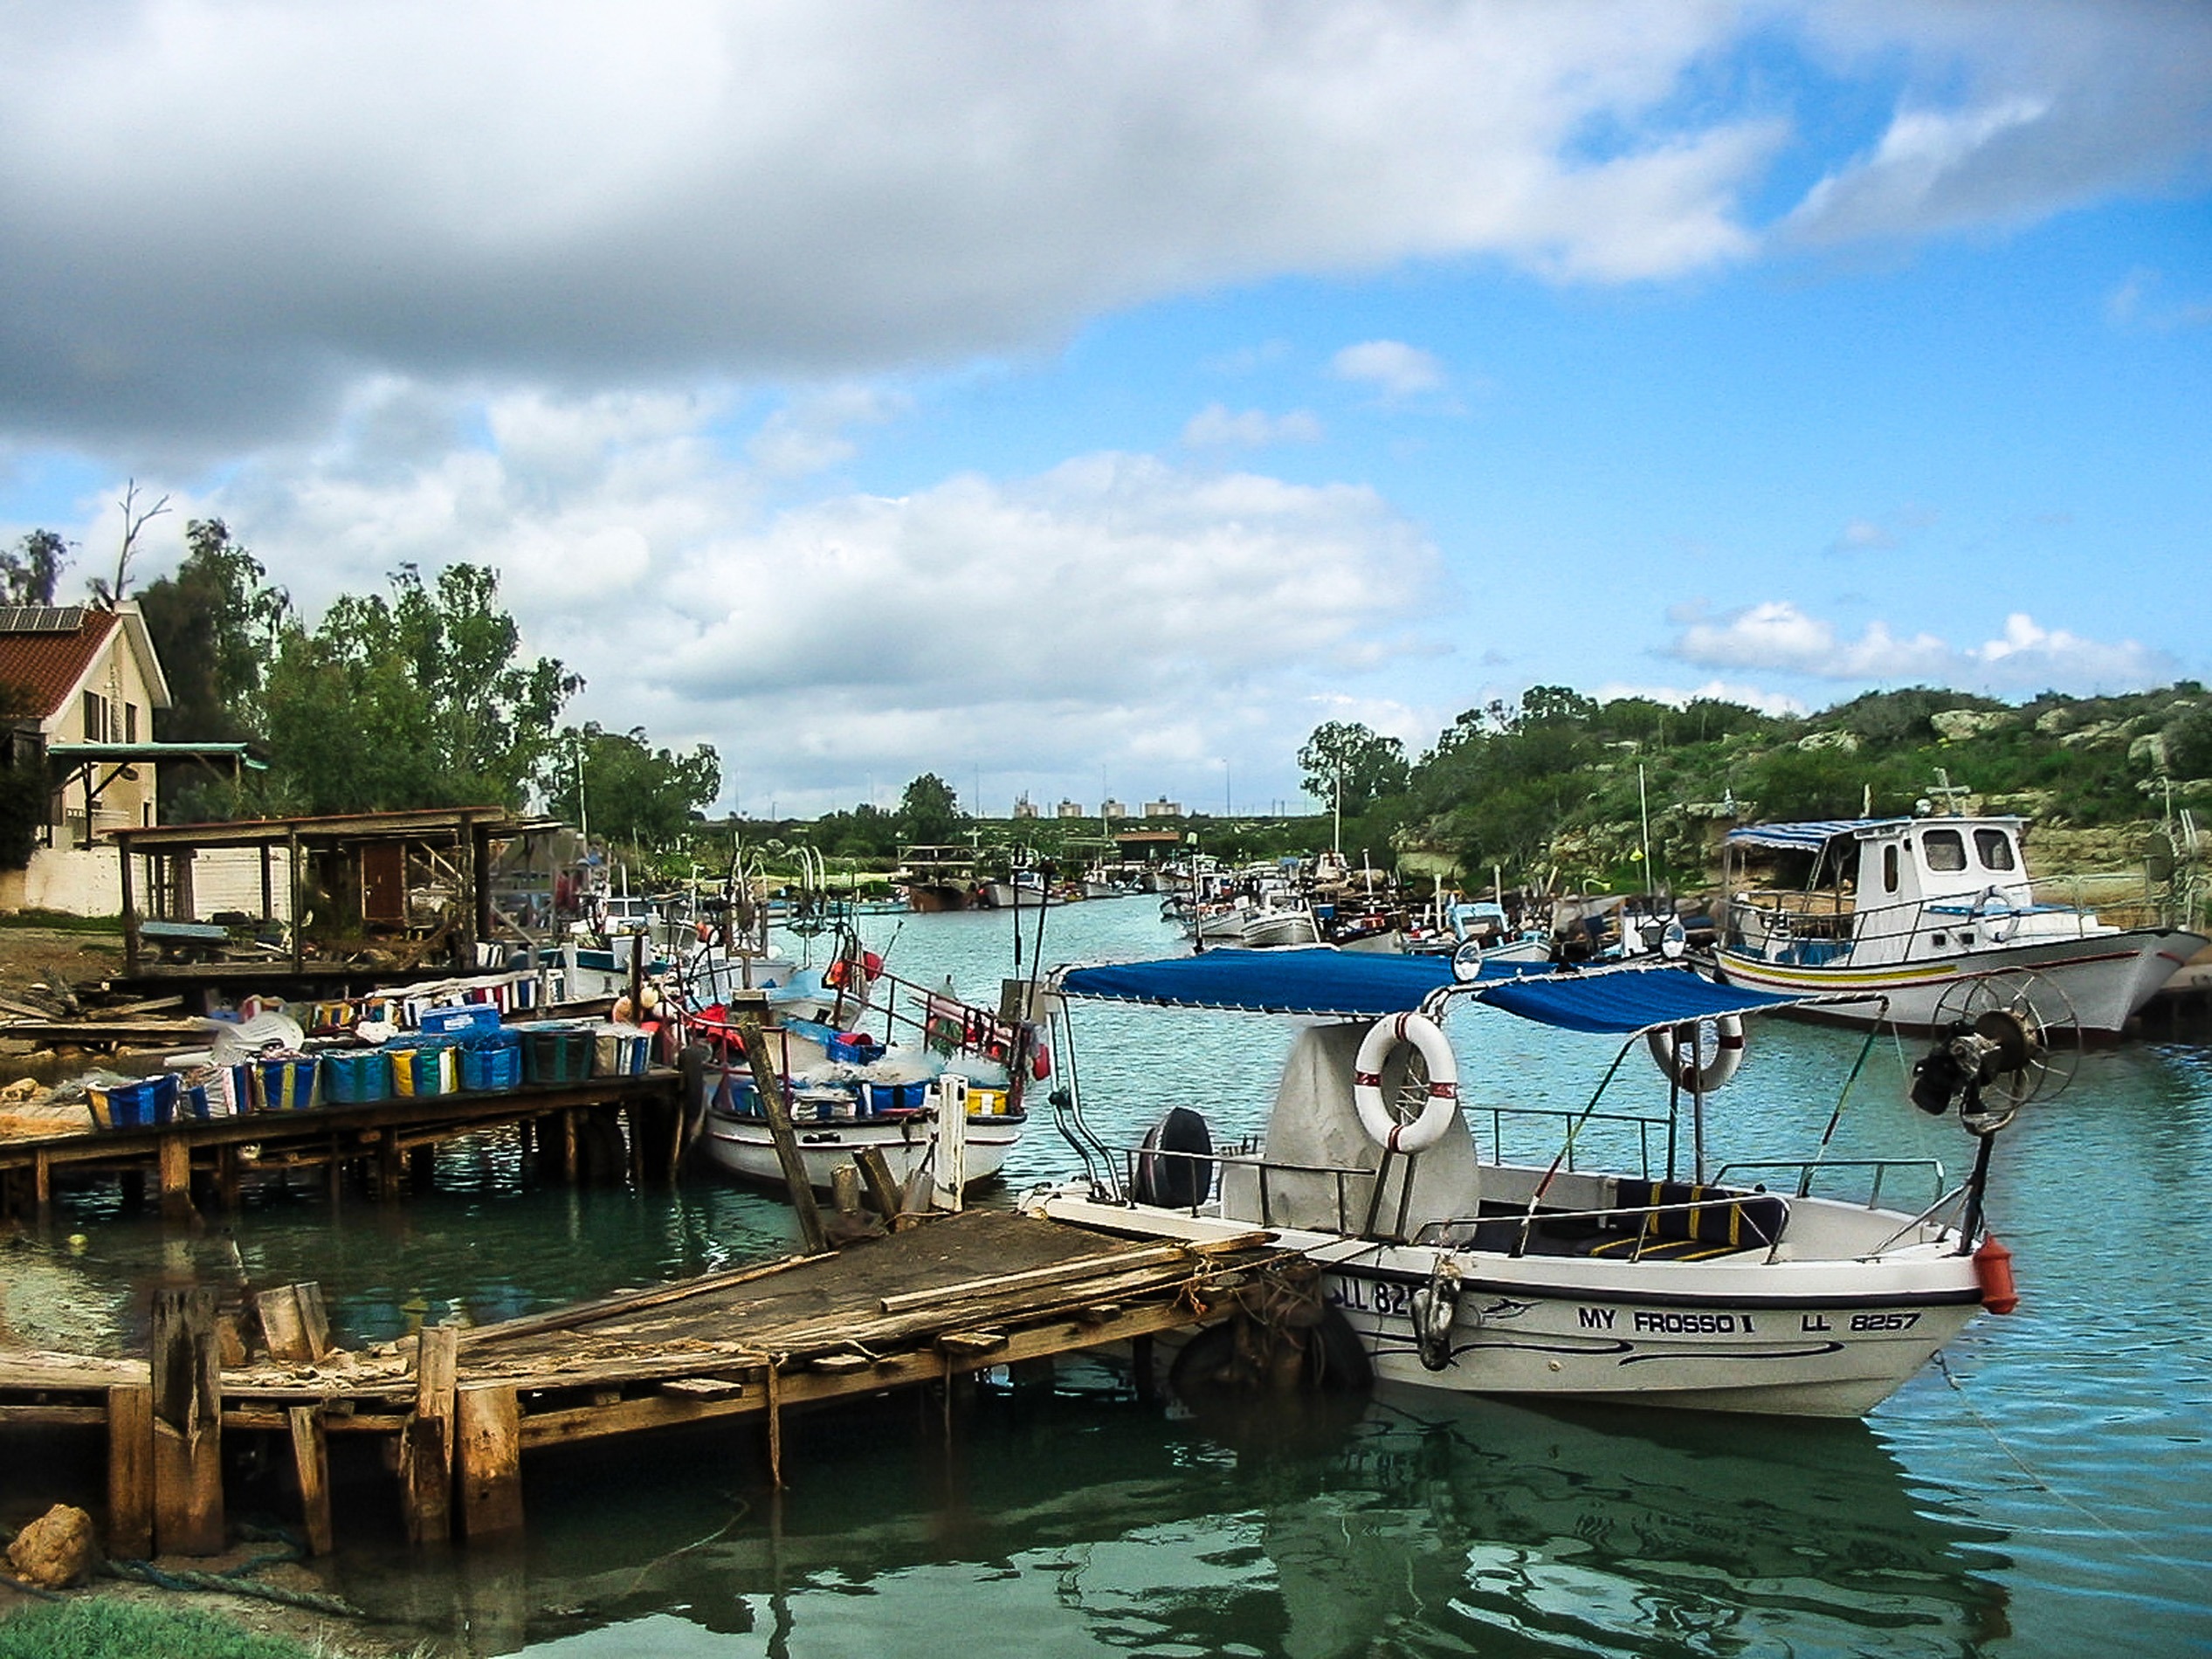
landscape, sea, coast, water, nature, dock, boat, lake, building, home, vacation, boot, web, vehicle, holiday, bay, harbor, blue, marina, port, jetty, waterway, clouds, boating, waters, cyprus, mirroring, cloudiness